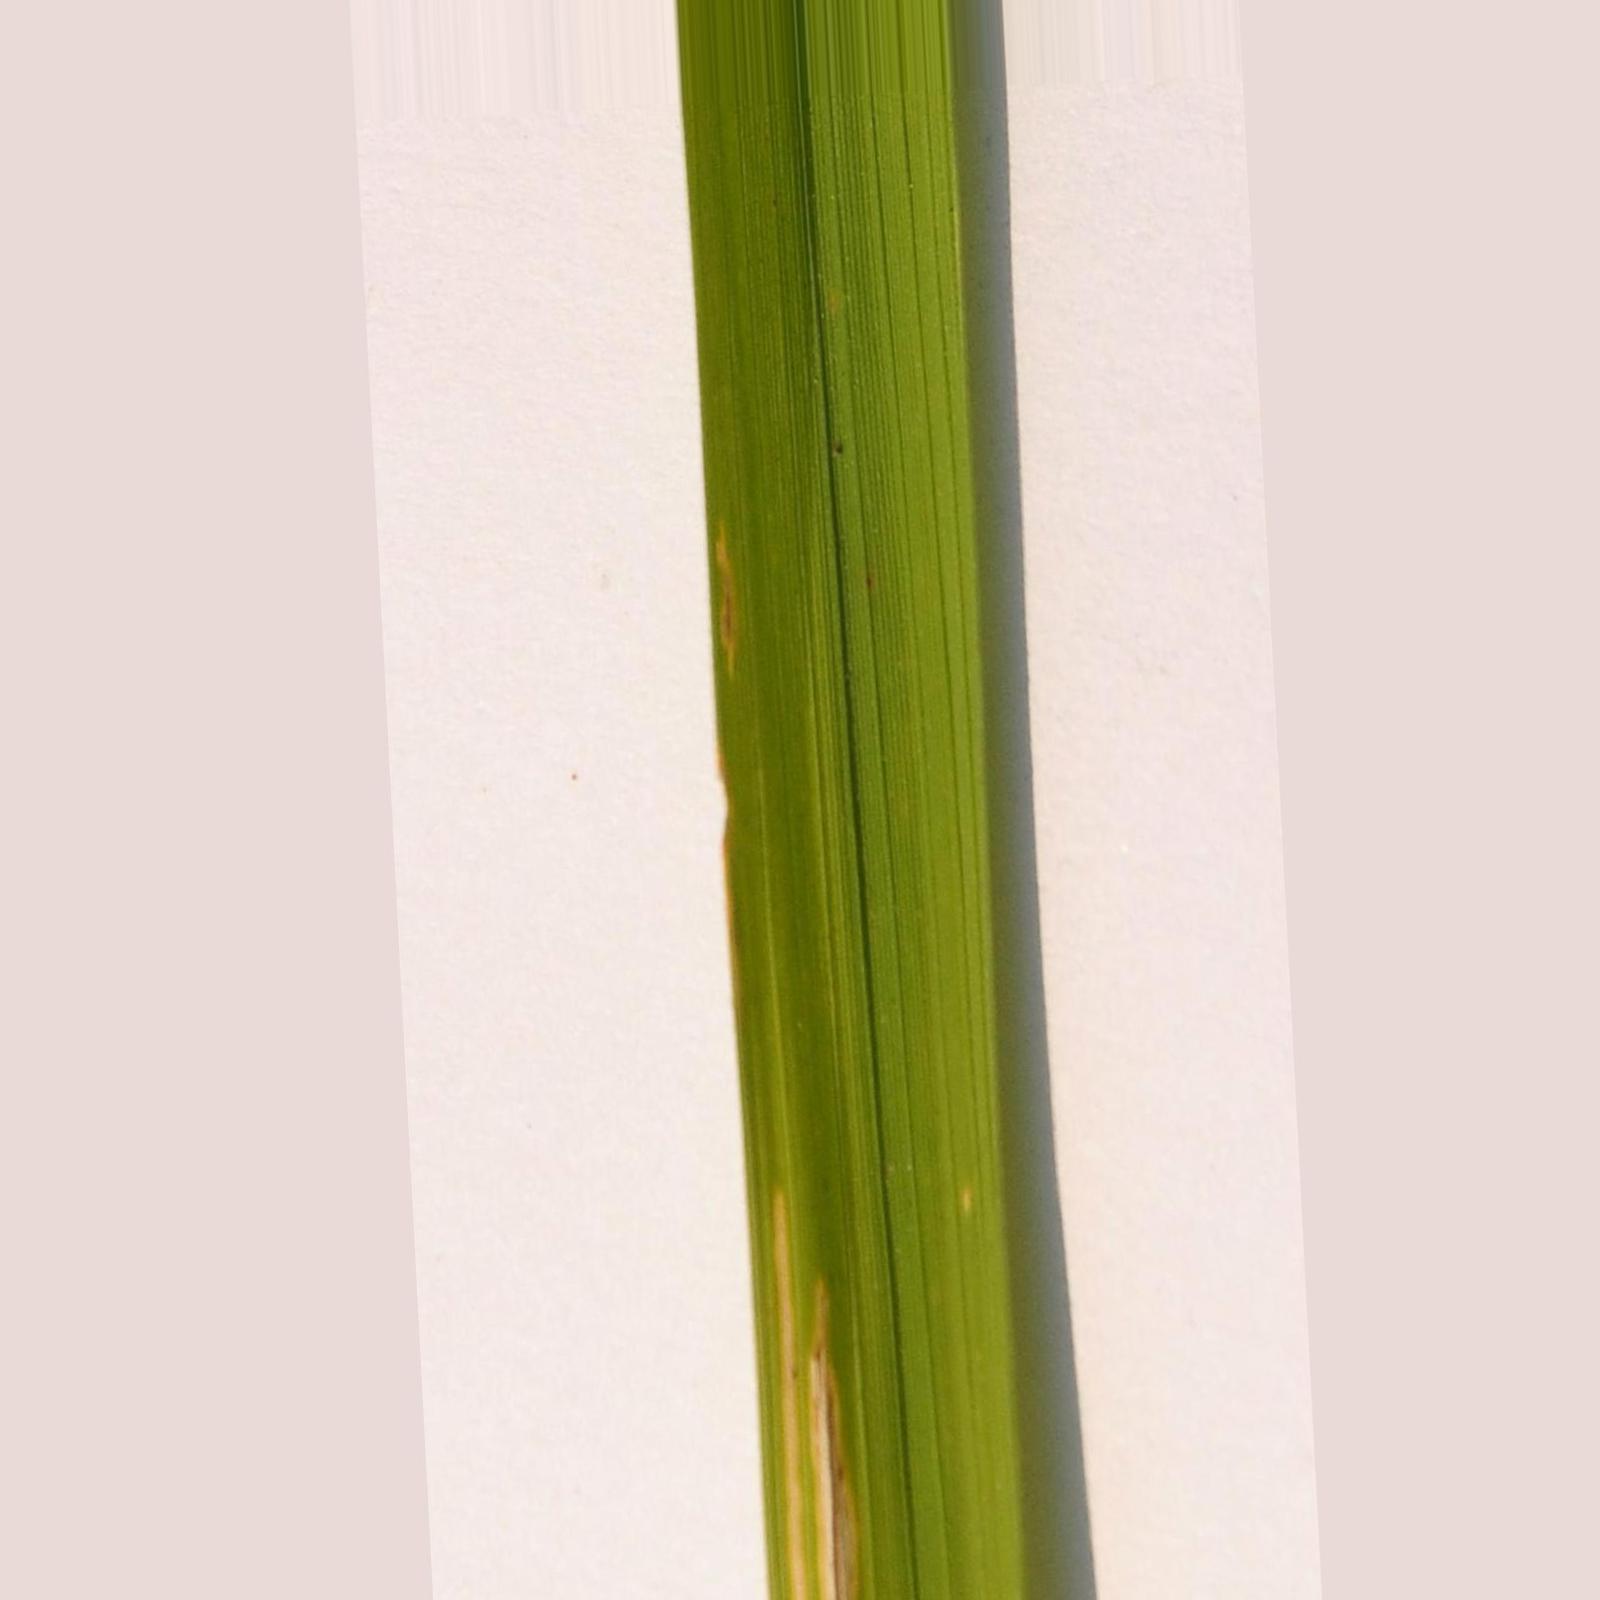
Nhãn: Bệnh Bạc lá (Bacterial leaf blight)